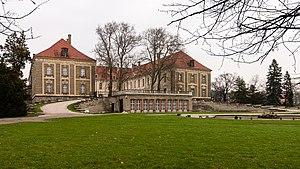
La voïvodie de Lubusz est une des seize régions administratives de la Pologne. Gorzów Wielkopolski est le chef-lieu de la voïvodie et Zielona Góra est le siège de la diétine régionale.